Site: brandenburg
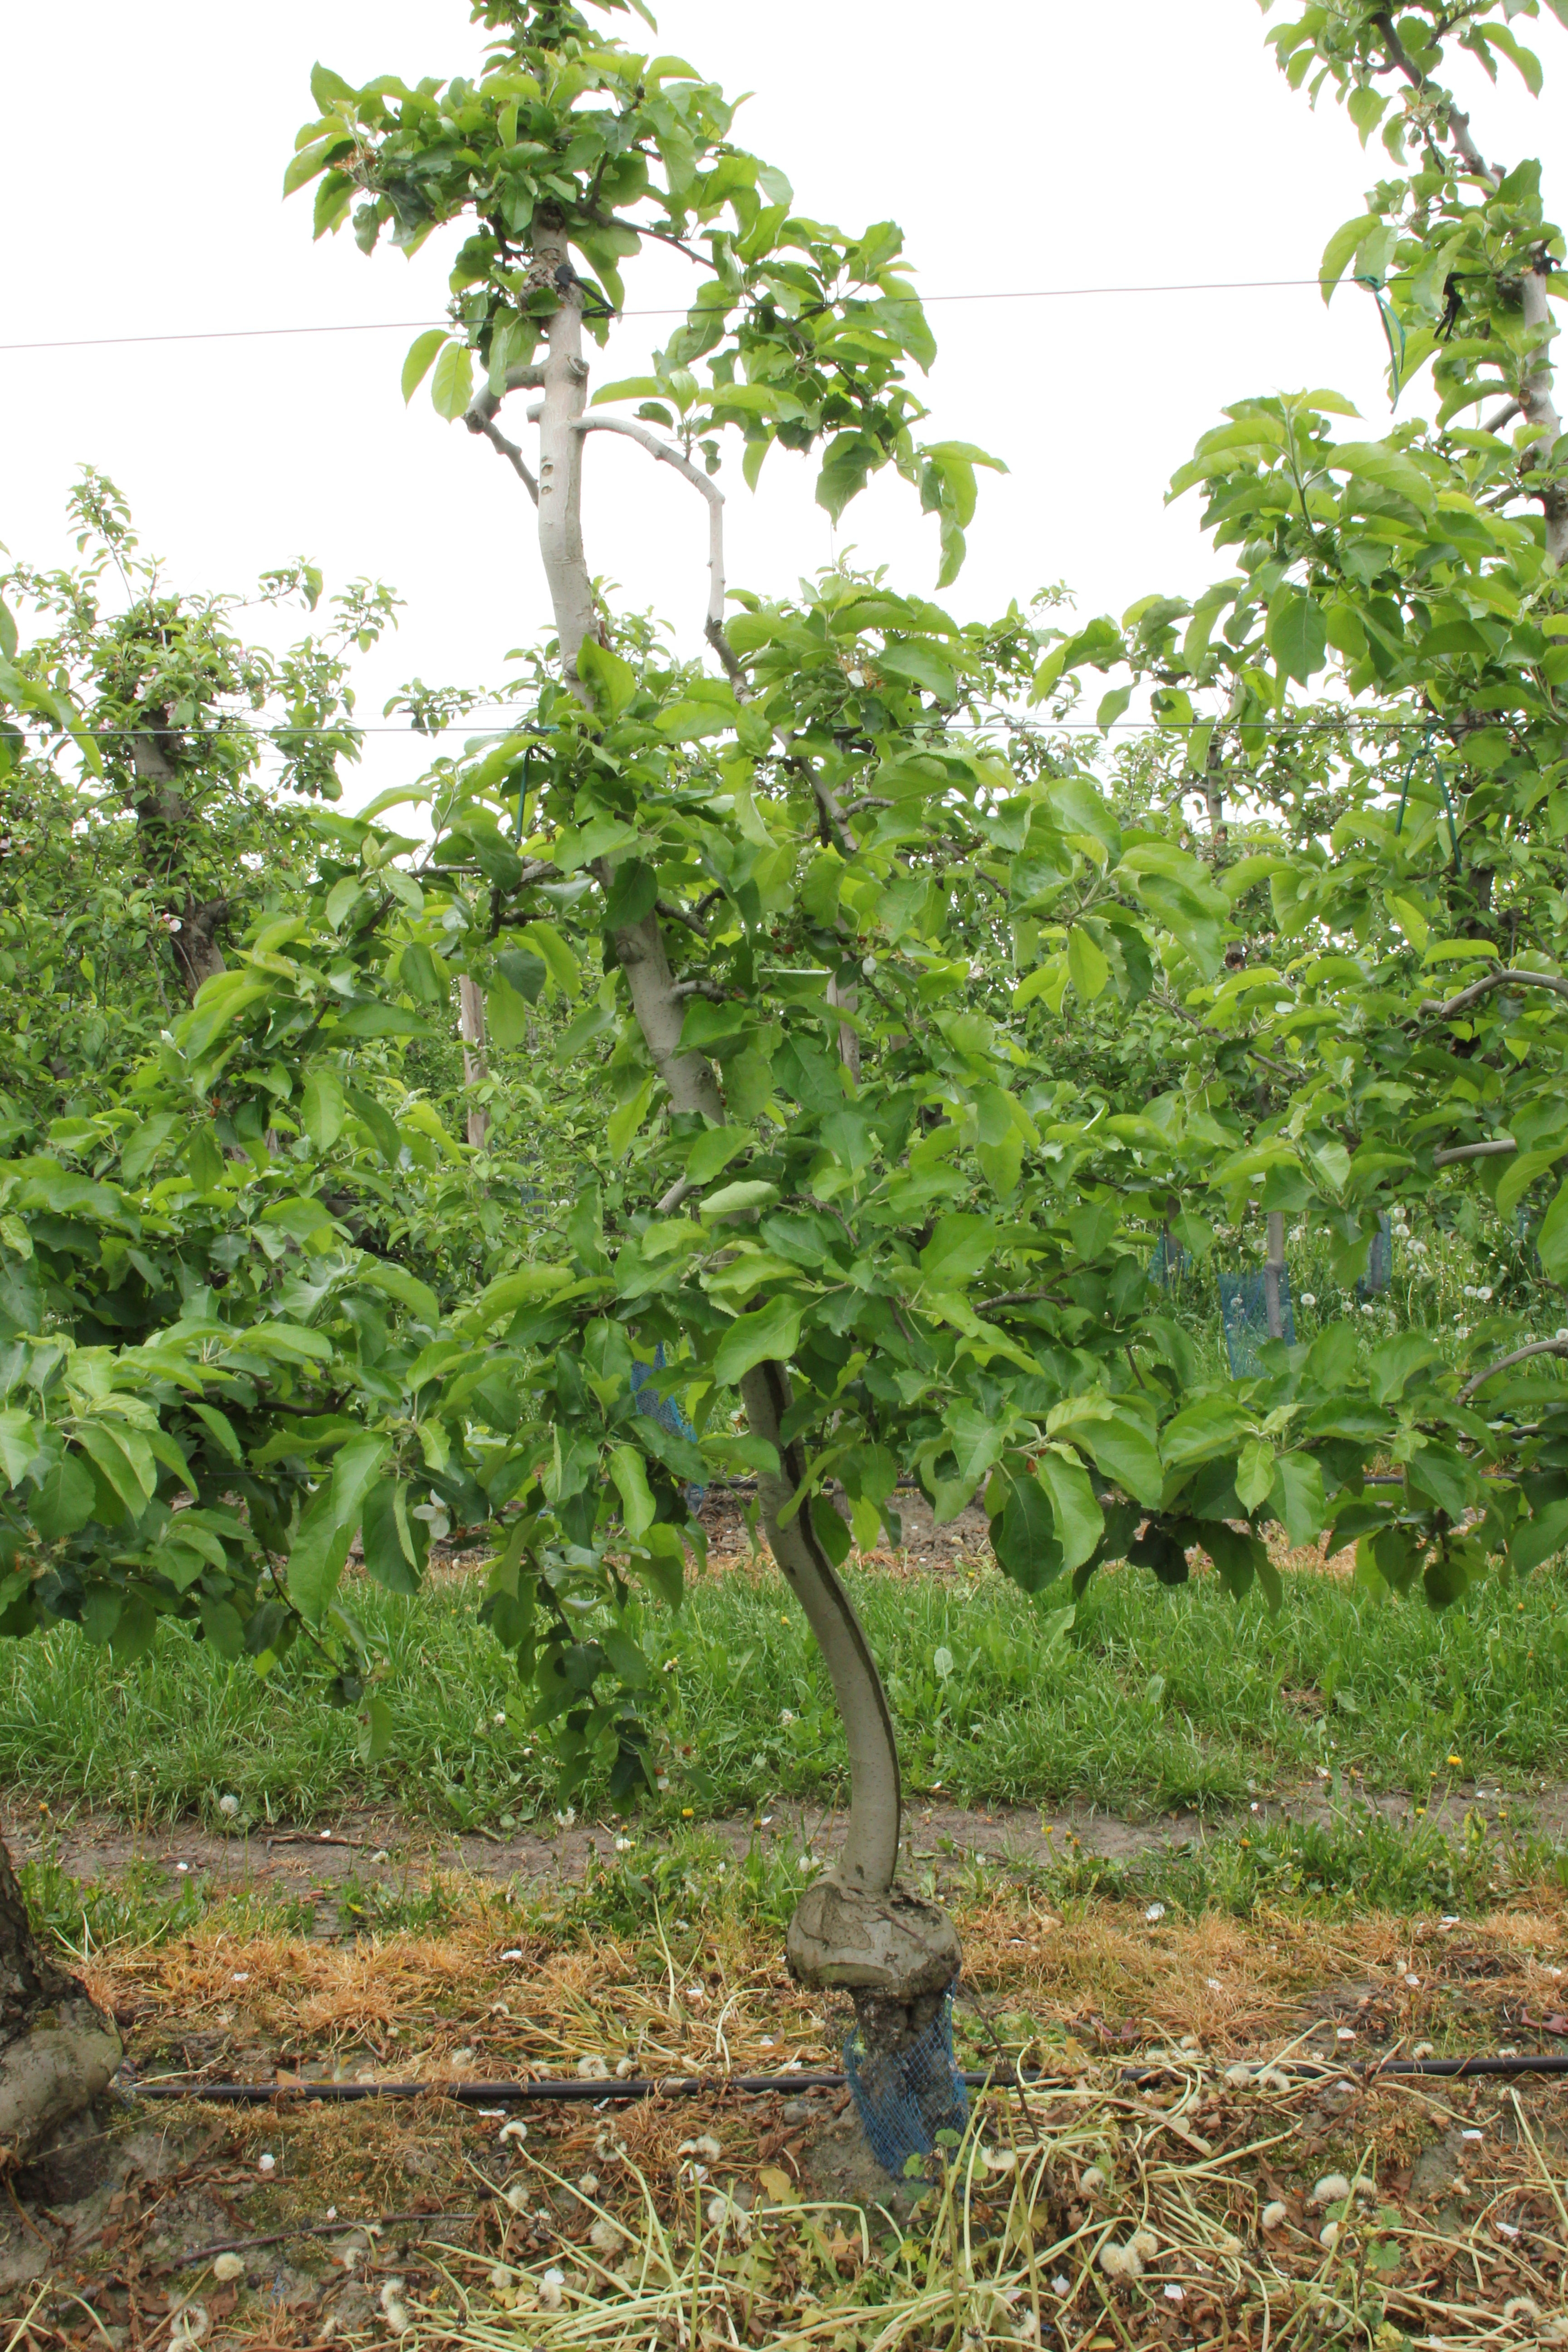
Growth stage (BBCH 67): Flowering